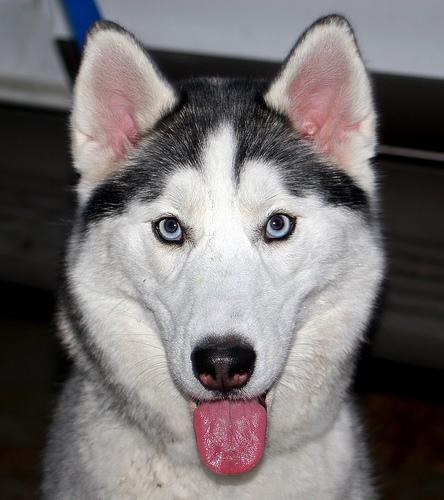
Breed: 1160-n000003-Siberian_husky